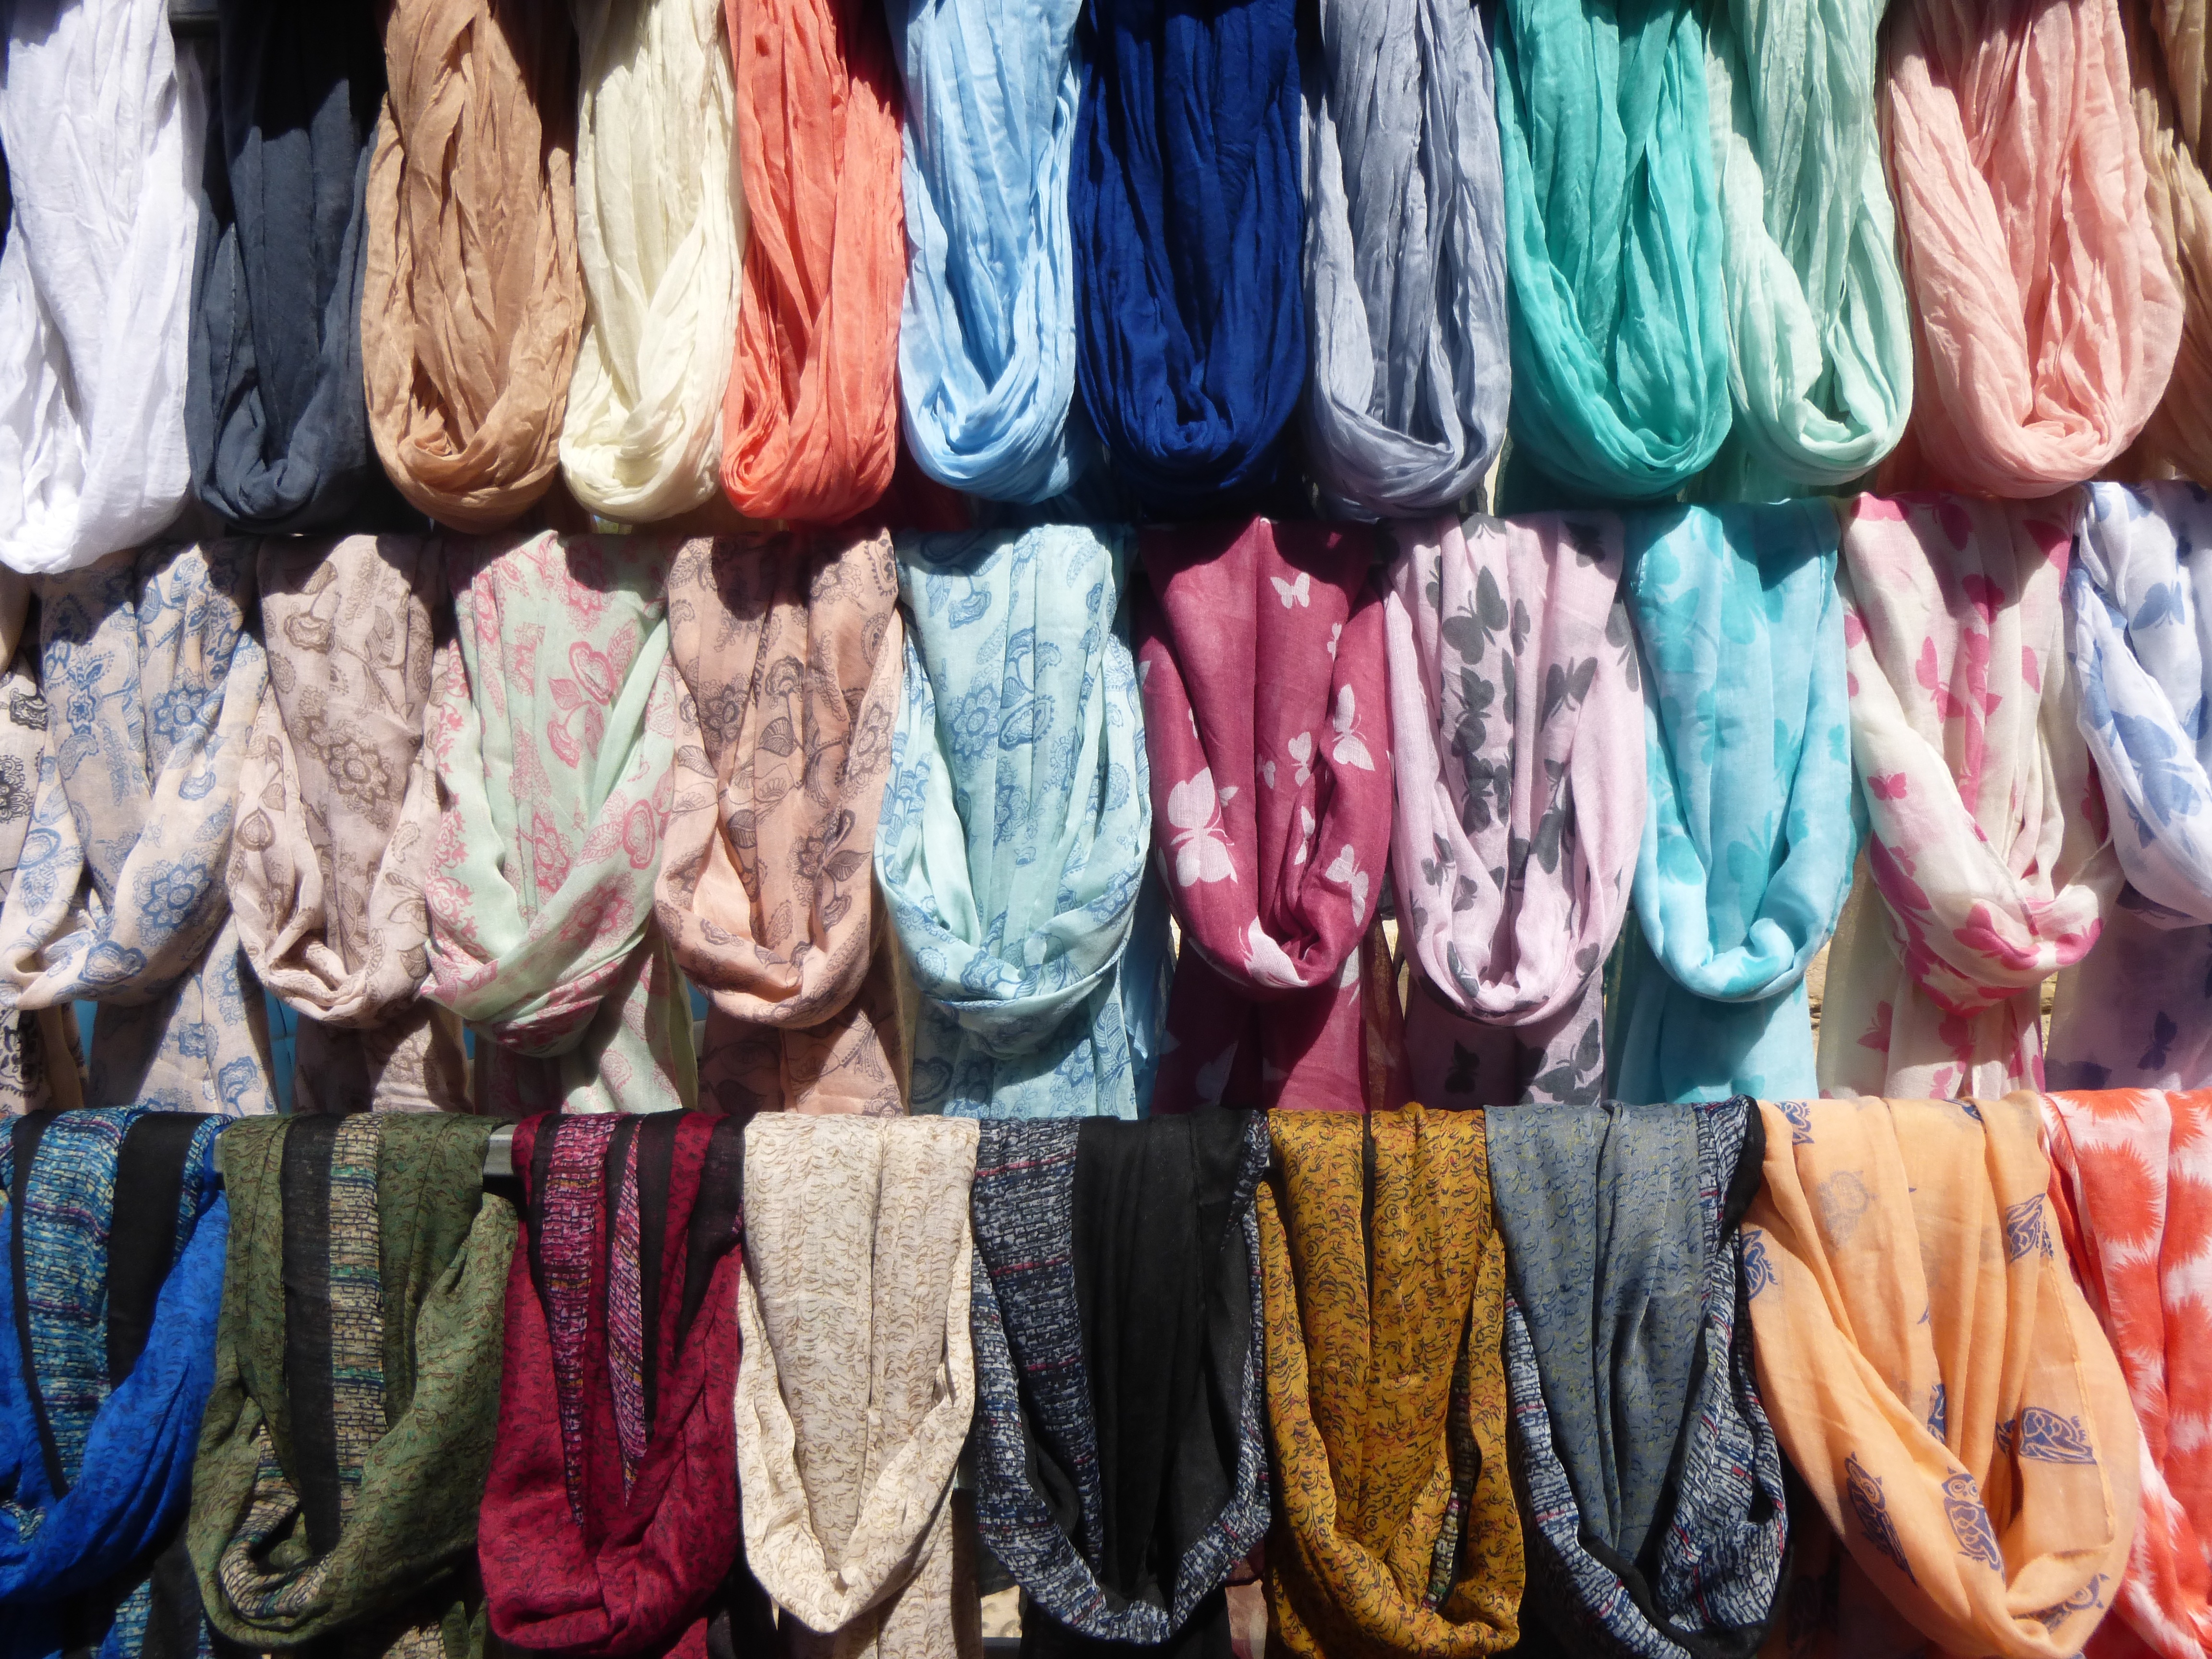
pattern, color, clothing, colorful, scarf, market stall, thread, textile, fashion accessory